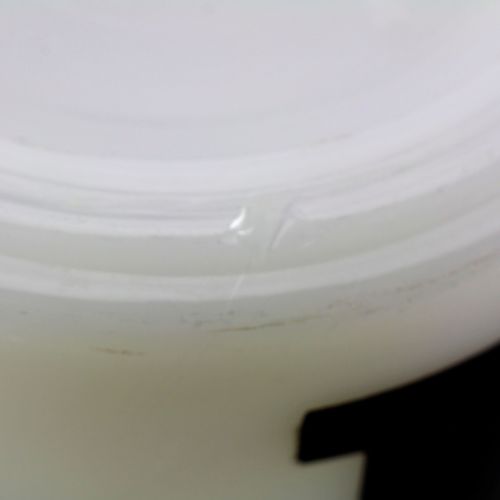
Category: mug